Mindanao

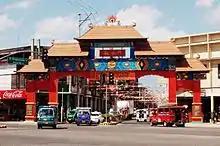
Davao City's Chinatown

In South Cotabato, is another range of volcanic mountains, this time paralleling the coast. These mountains have a maximum extent of from northwest to southeast and measures some across. One of the well-known mountains here is Mount Parker, whose almost circular crater lake measures a mile-and-a-quarter in diameter and lies below its summit. Mount Matutum is a protected area and is considered one of the major landmarks in the South Cotabato province.